Agujaceratops

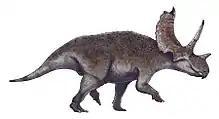
Restoration of "Agujaceratops mariscalensis"

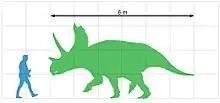
Size comparison of "Agujaceratops mariscalensis" to a human

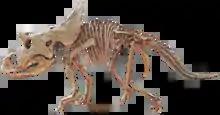
Juvenile "Agujaceratops" skeleton as reproduced by Triebold Paleontology in Woodland Park, Colorado, USA

In 1938, three dinosaur bone beds were excavated, and ceratopsian material was collected from Big Bend National Park (Texas) by William Strain. This material was studied by Lehman in 1989 and named "Chasmosaurus mariscalensis". It is known only from the holotype UTEP P.37.7.086 a partial adult skull which includes a braincase, left supraorbital horncore, left maxilla and a right dentary. Additional material was associated with the holotype, but not considered to be part of it. All specimens of "Agujaceratops" were collected from the lower part of the Upper Shale member of the Aguja Formation, dating to about 77 million years ago, in the Big Bend National Park, Brewster County. Additional material was recovered from elsewhere in west Texas, including a nearly complete skull from Rattlesnake Mountain designated TMM 43098-1.